Demas Paulus Mandacan

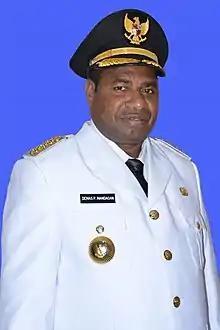

Demas Paulus Mandacan (February 5, 1975 – April 20, 2020) was an Indonesian politician and member of the Indonesian Democratic Party of Struggle (PDIP). He served as the Regent of Manokwari Regency, in West Papua, from February 17, 2016, until his death in office on April 20, 2020.